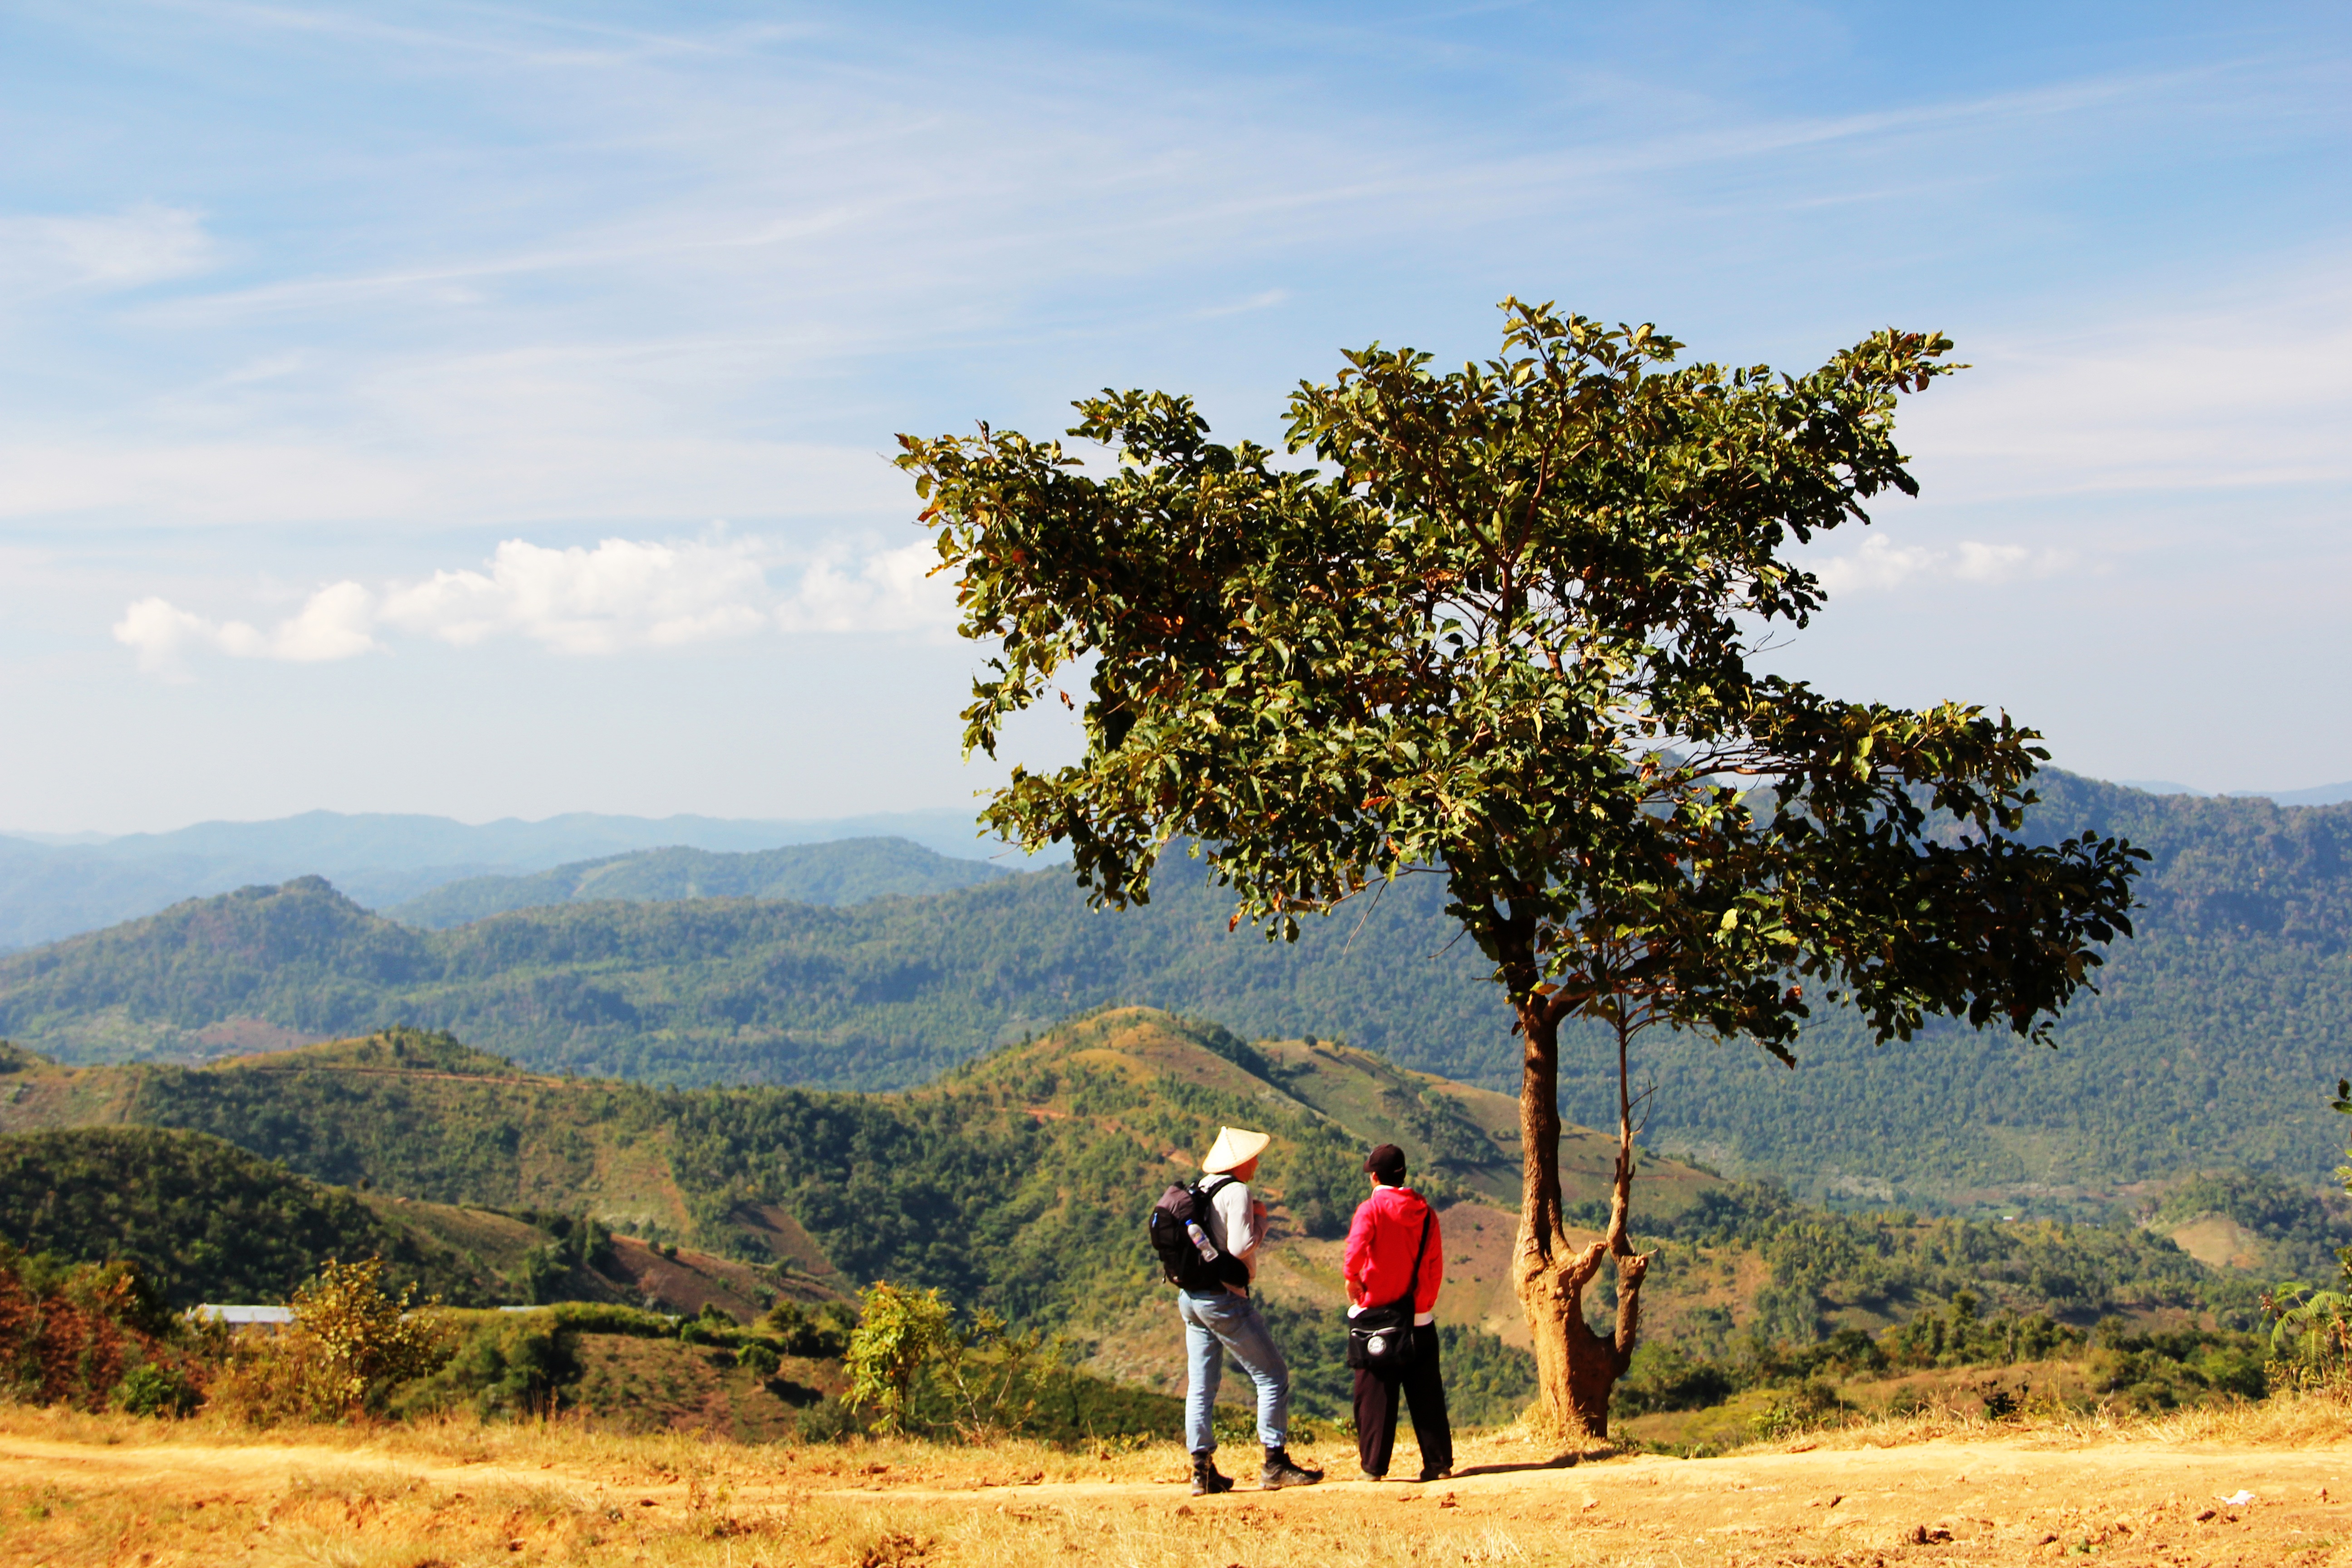
landscape, tree, wilderness, walking, mountain, plant, hill, adventure, view, autumn, agriculture, savanna, mountains, safari, ecosystem, myanmar, rural area, kalaw, natural environment, woody plant